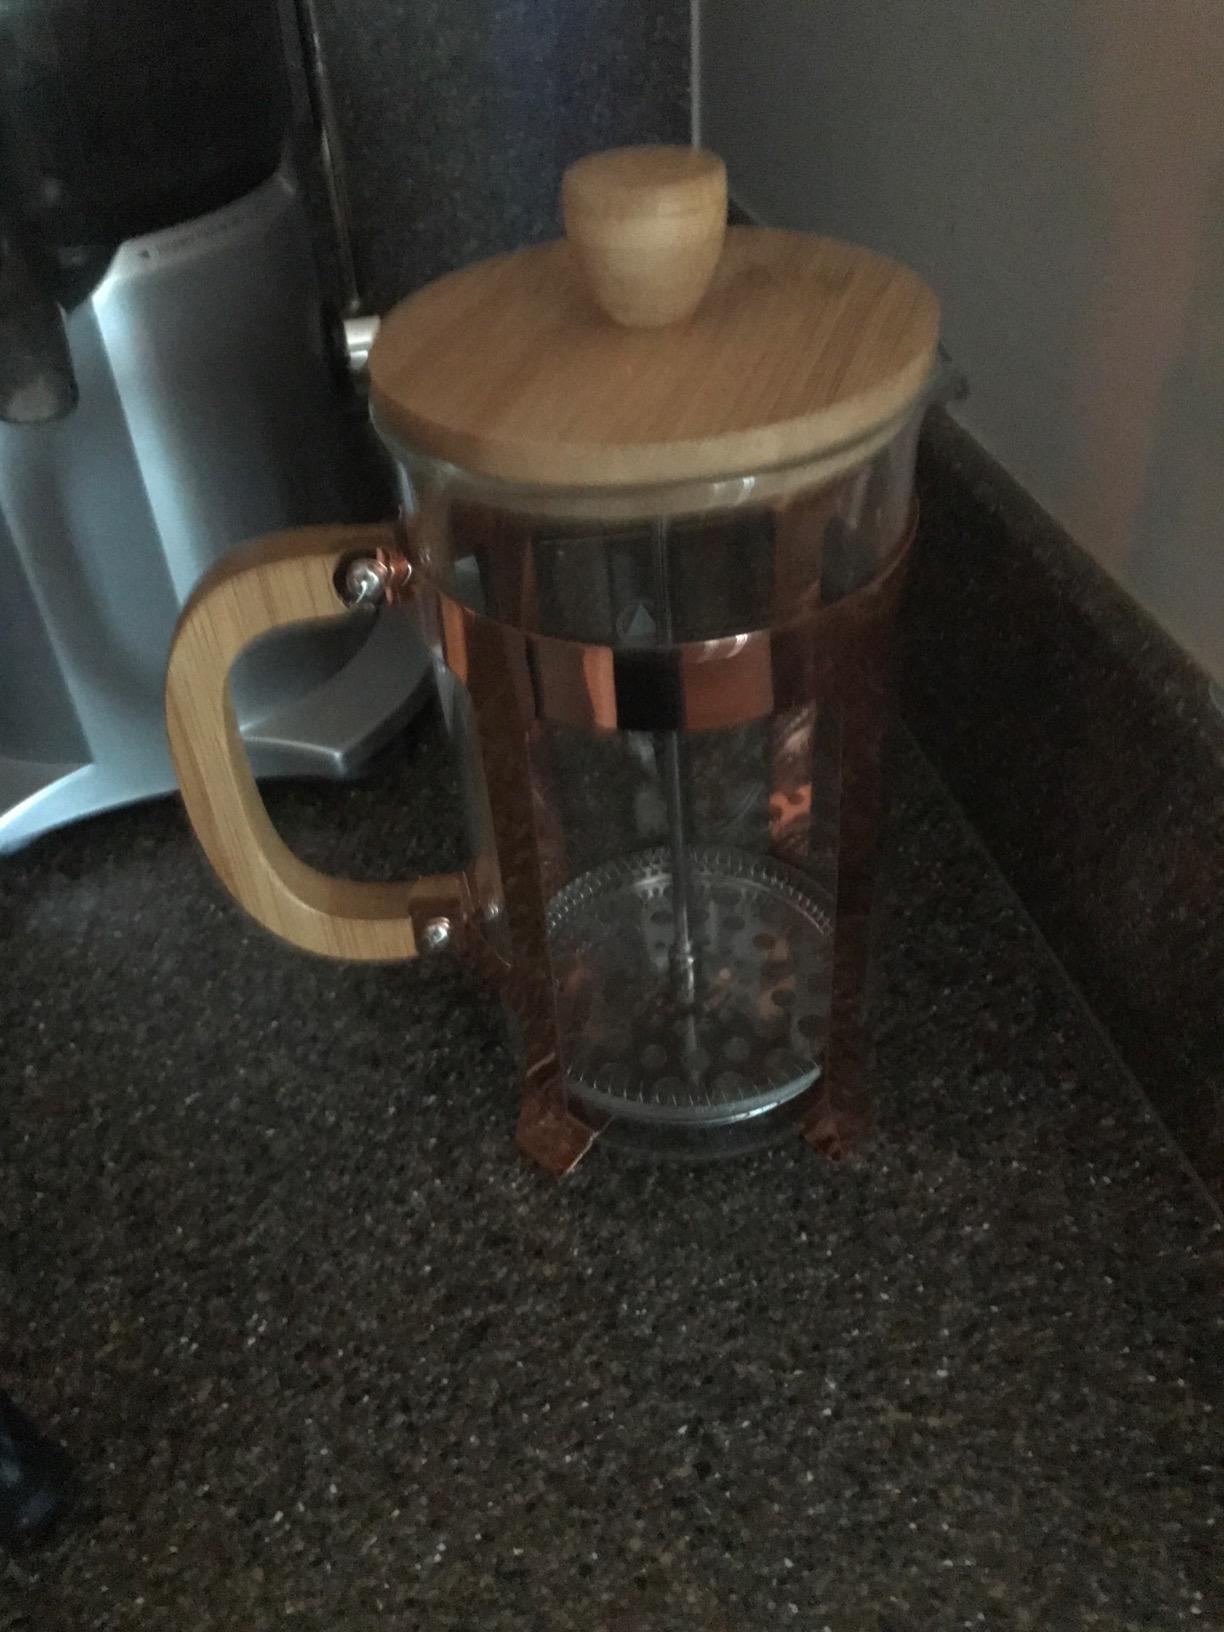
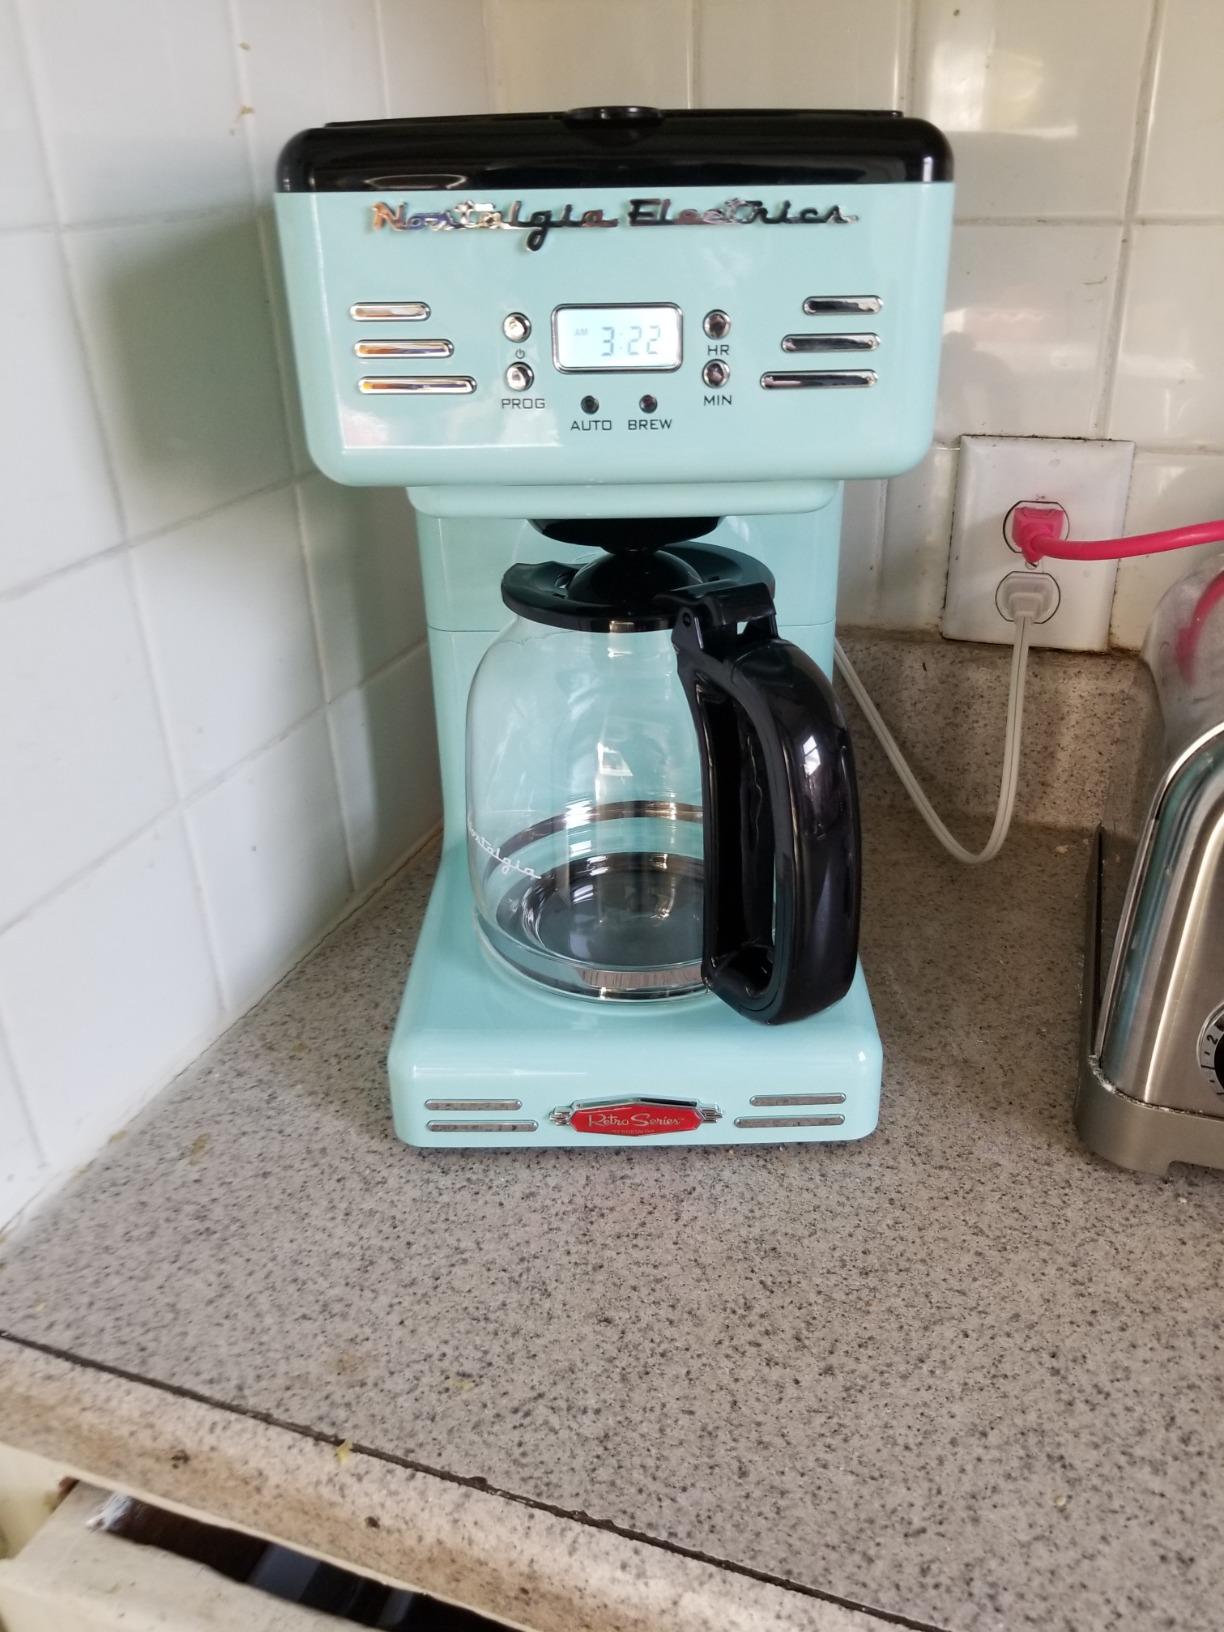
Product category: items_tea
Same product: no